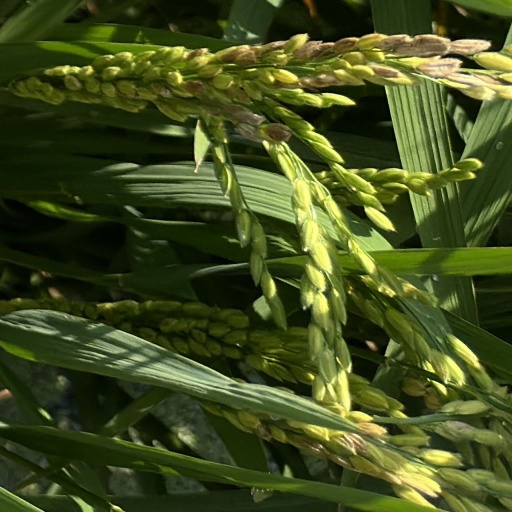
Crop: rice